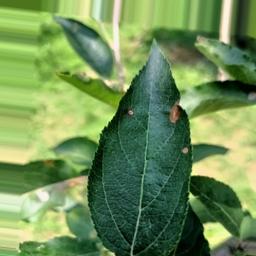
Label: Alternaria